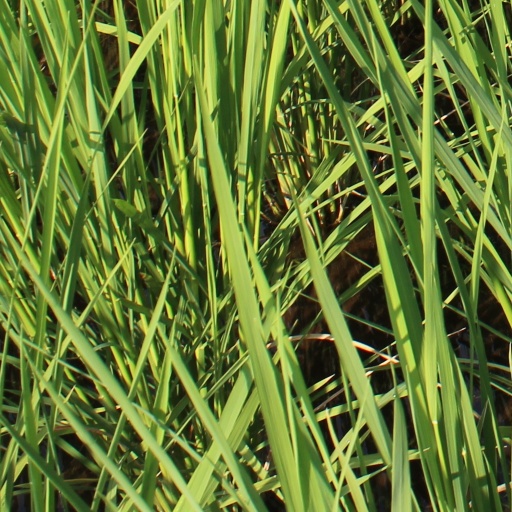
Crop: rice